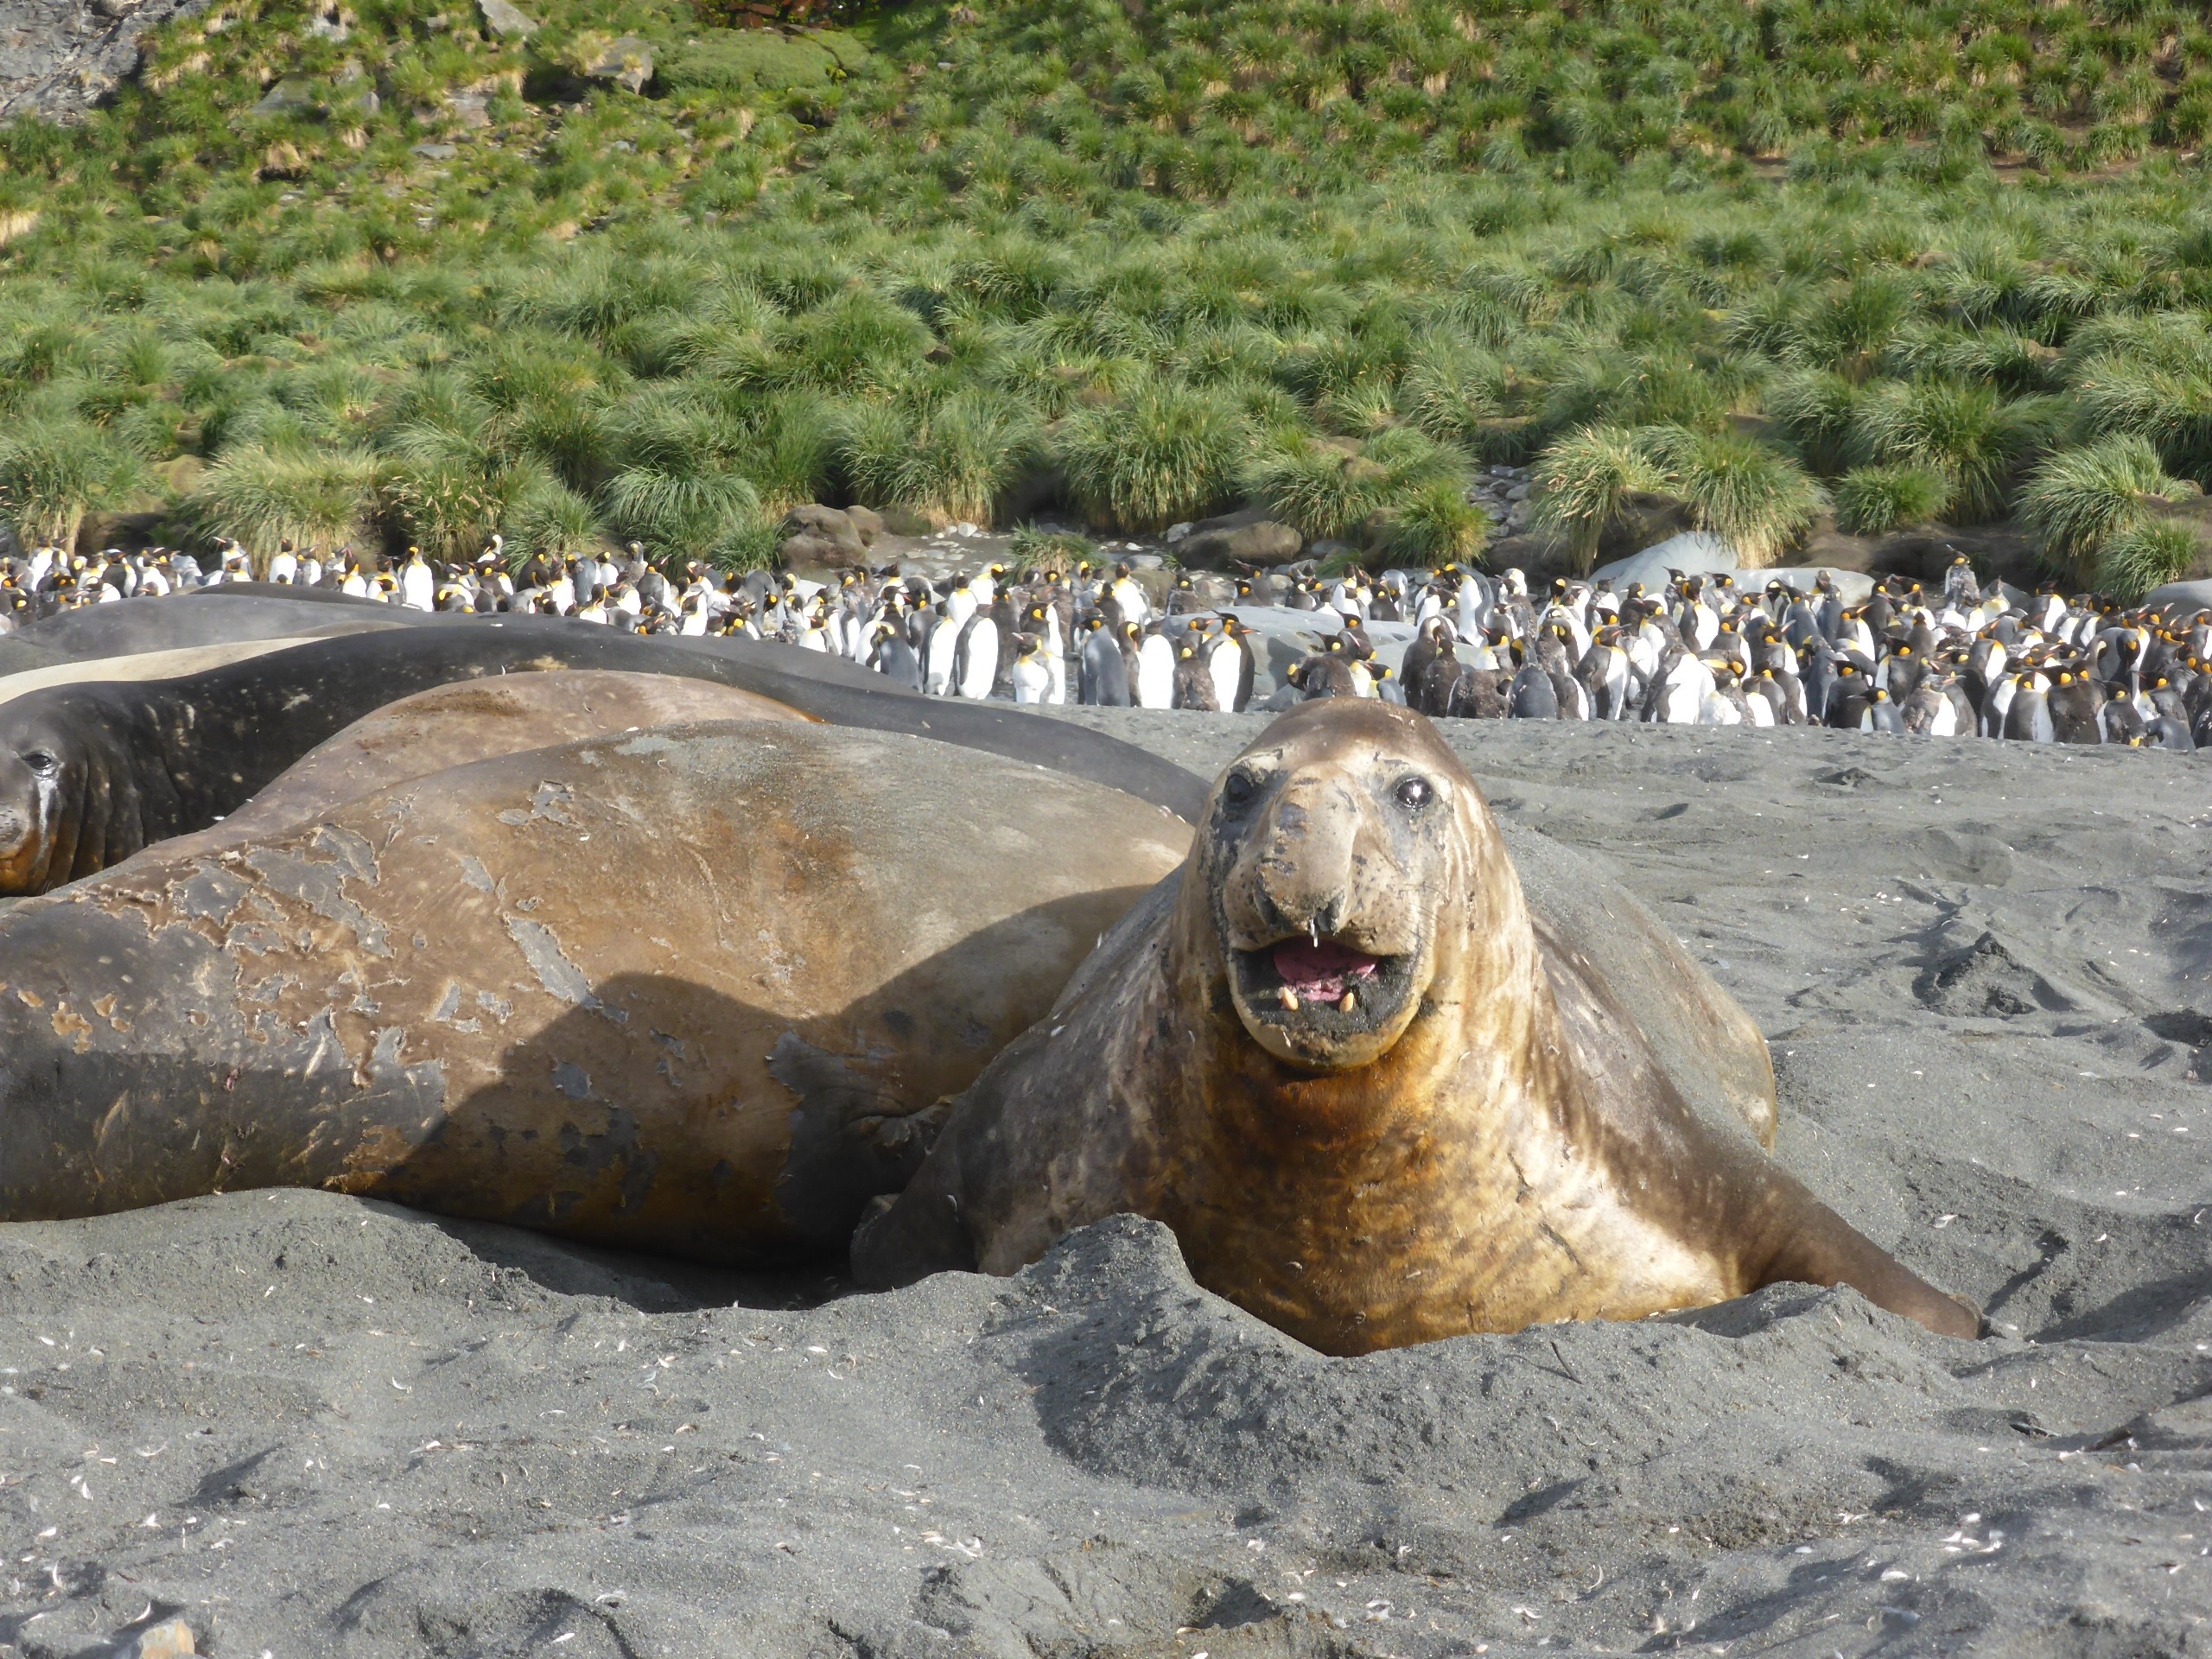
wildlife, zoo, mud, fauna, seals, antarctica, harbor seal, seeelefant, marine mammal, southern ocean, south georgia